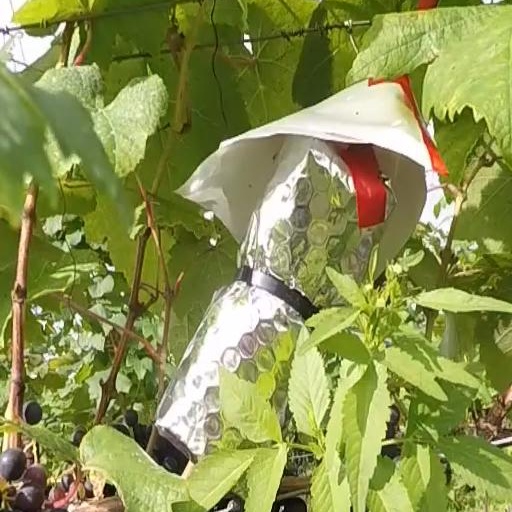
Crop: grape